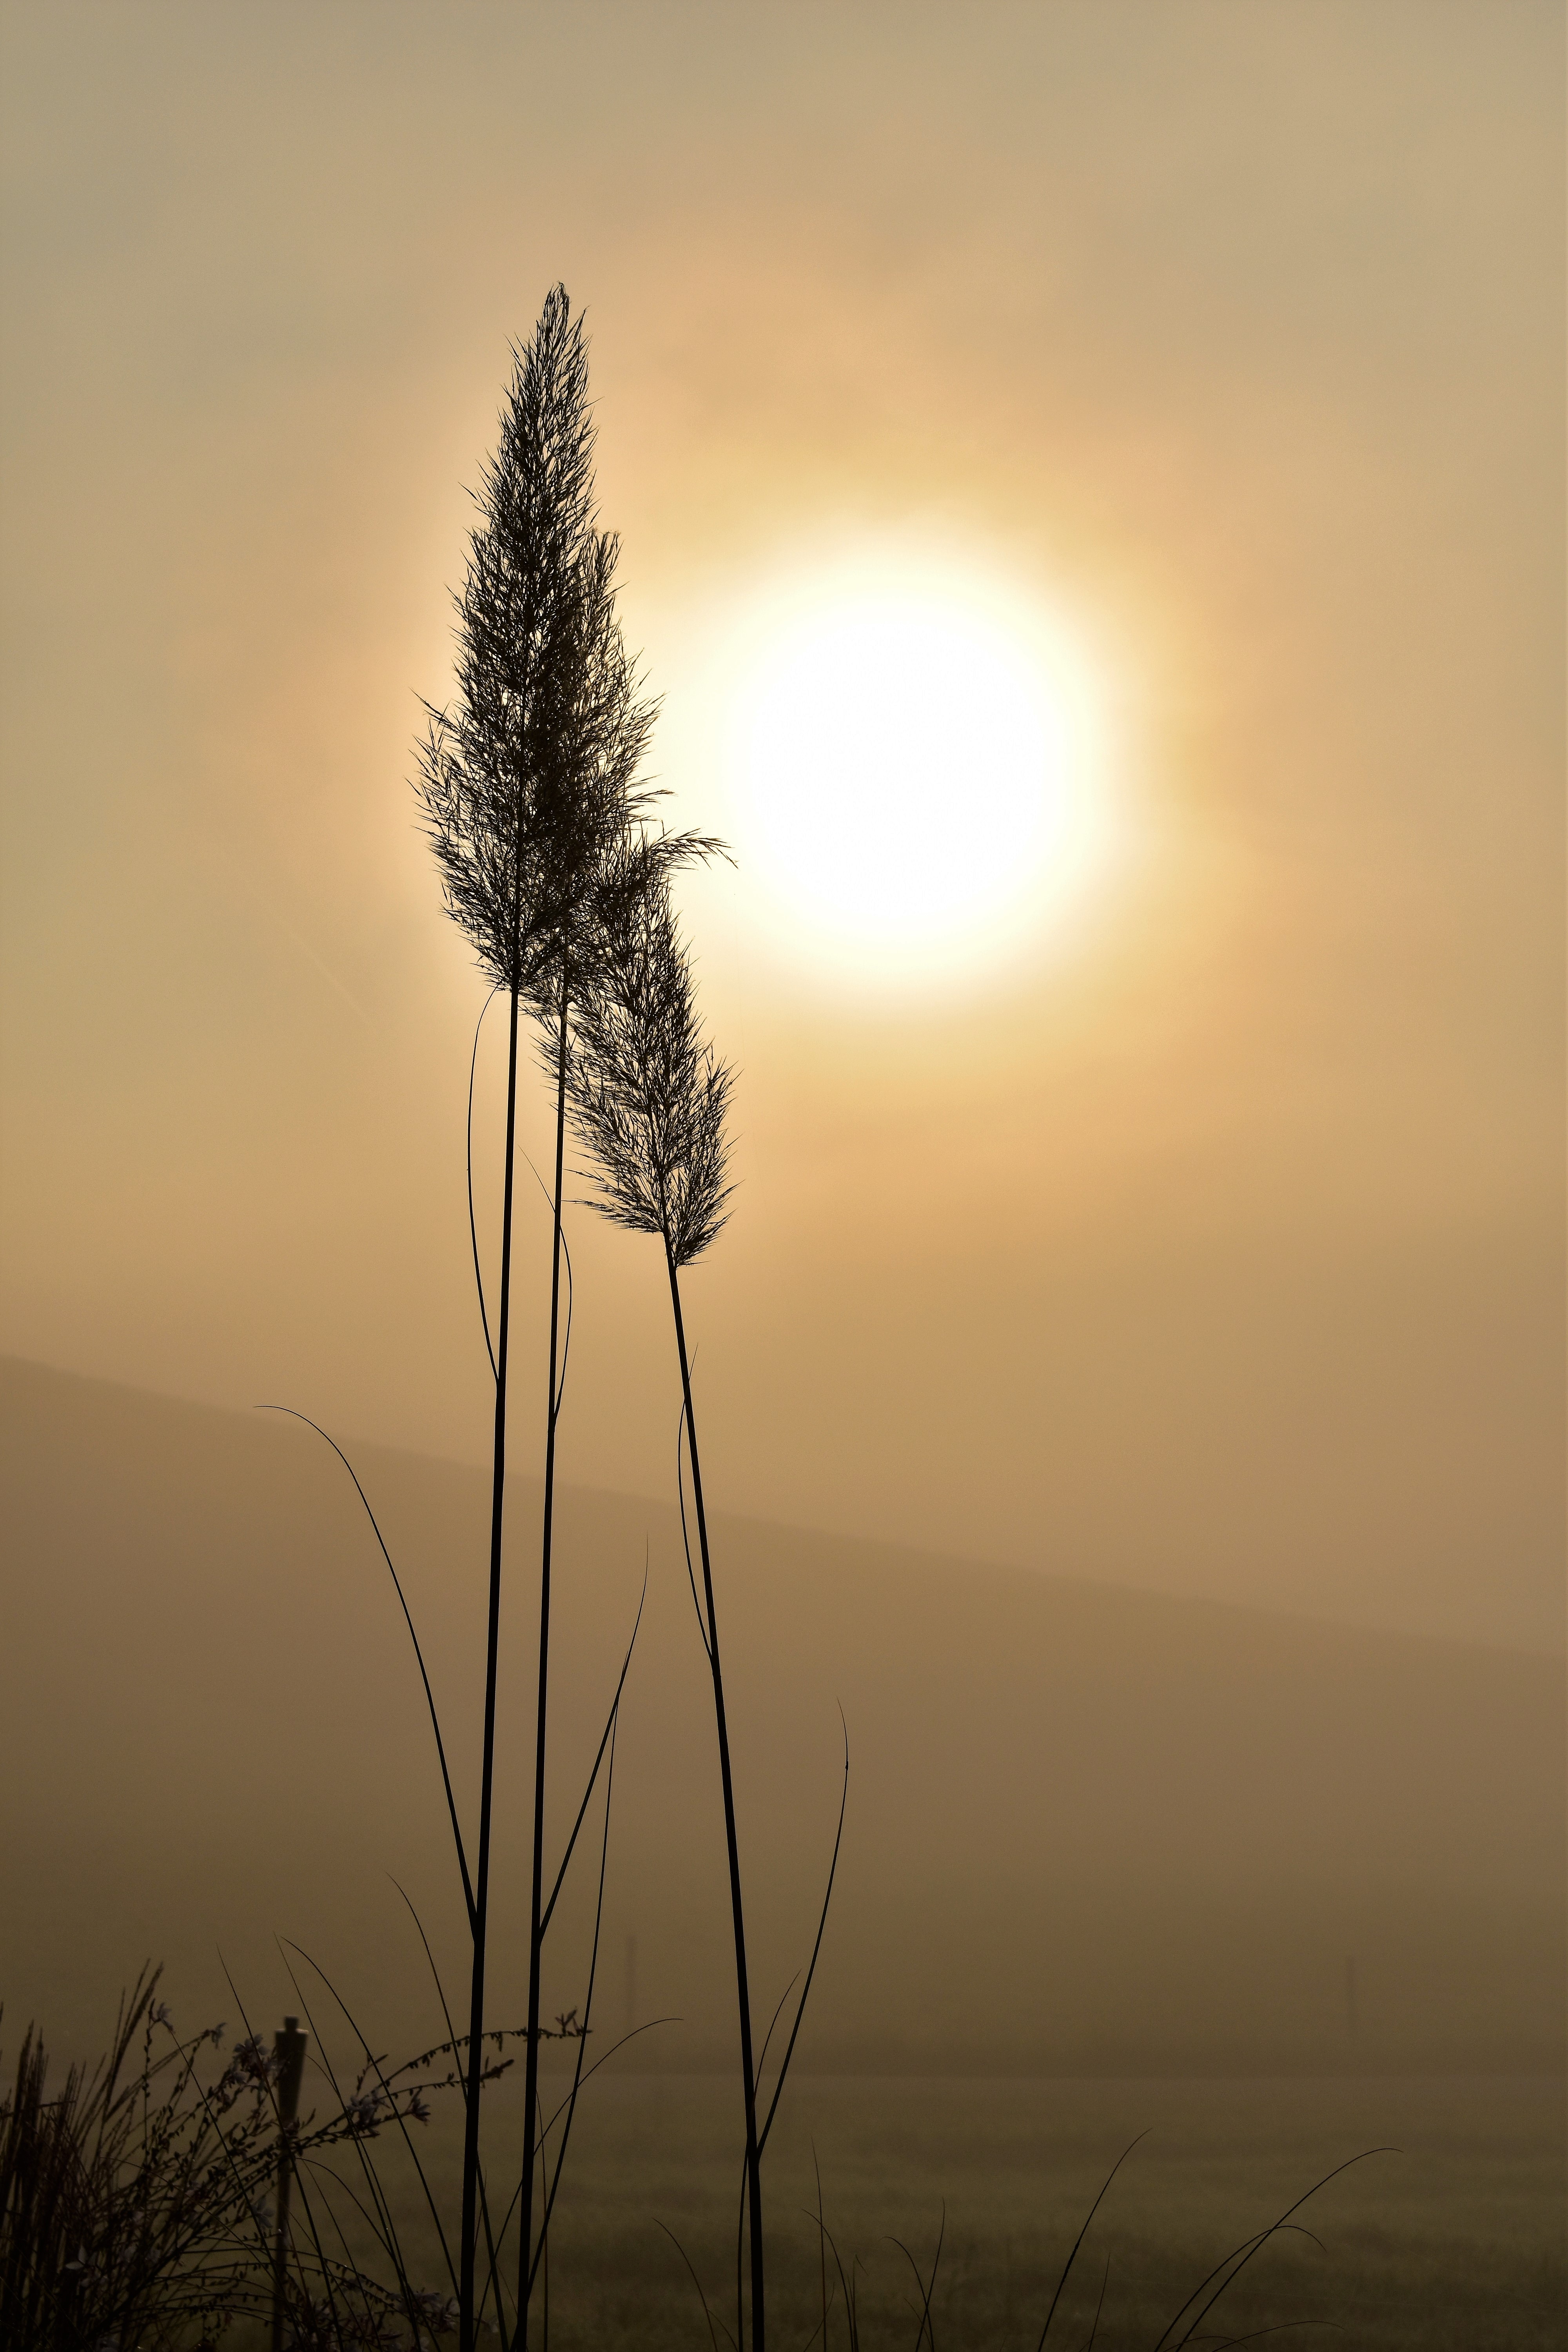
tree, nature, grass, horizon, branch, silhouette, cloud, plant, sky, sun, fog, sunrise, sunset, mist, field, prairie, sunlight, morning, wind, dawn, dusk, evening, haze, lichtspiel, mood, closeups, grasses, afterglow, back light, blades of grass, atmospheric phenomenon, grass family, woody plant, arecales